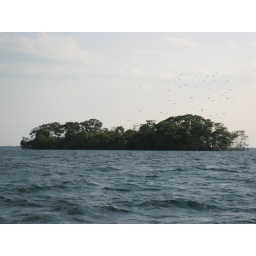
out to fish near the bird sanctuary